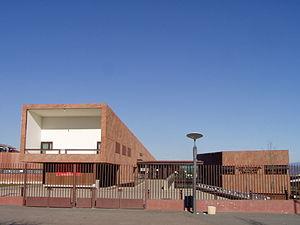
Le lycée Polyvalent Les Iscles de Manosque (04)